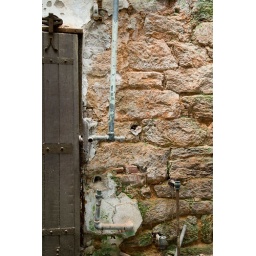
Eastern State Penitentiary, Philadelphia, PA. Cell door and wall are within oldest section of the prison.